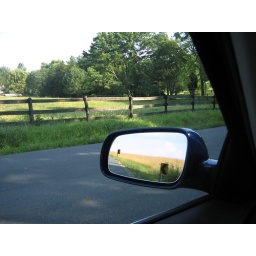
Fields in car mirror